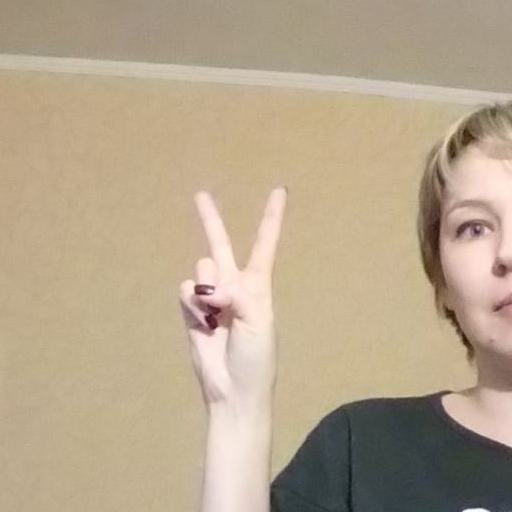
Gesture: peace